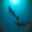
Label: dolphin